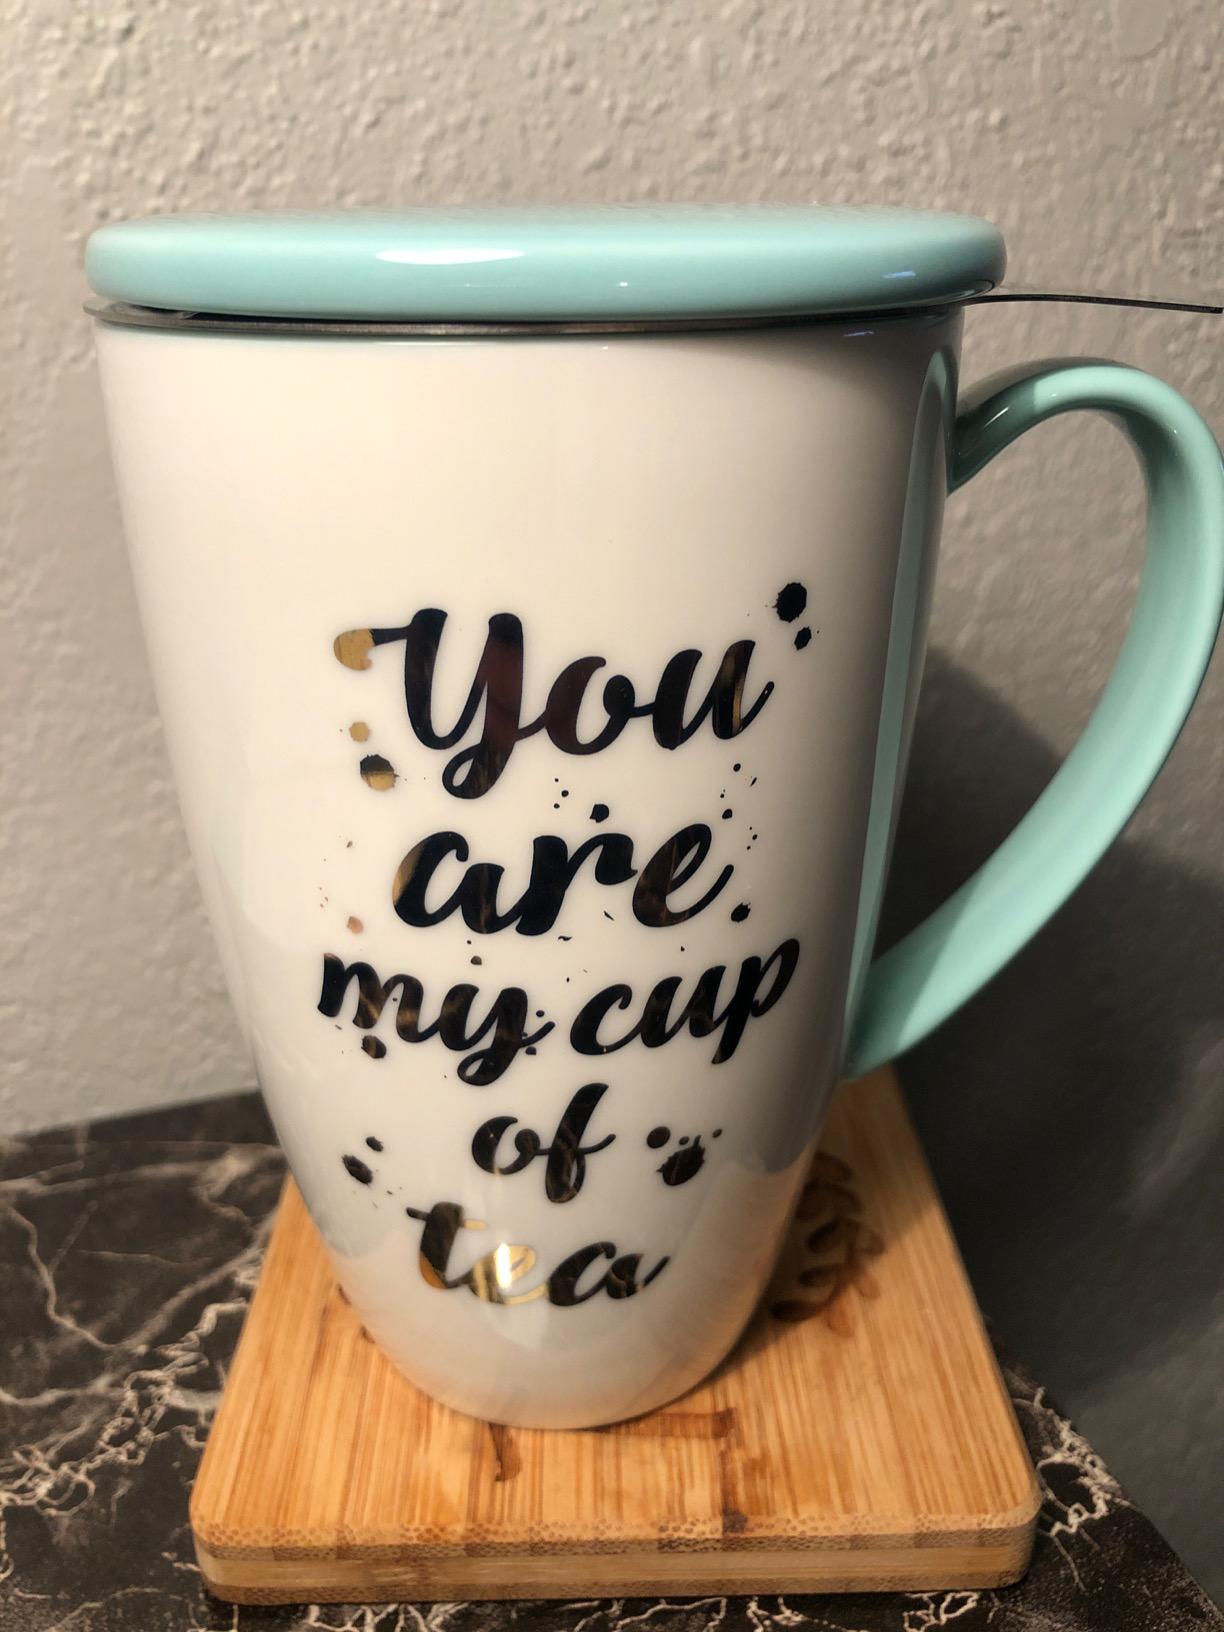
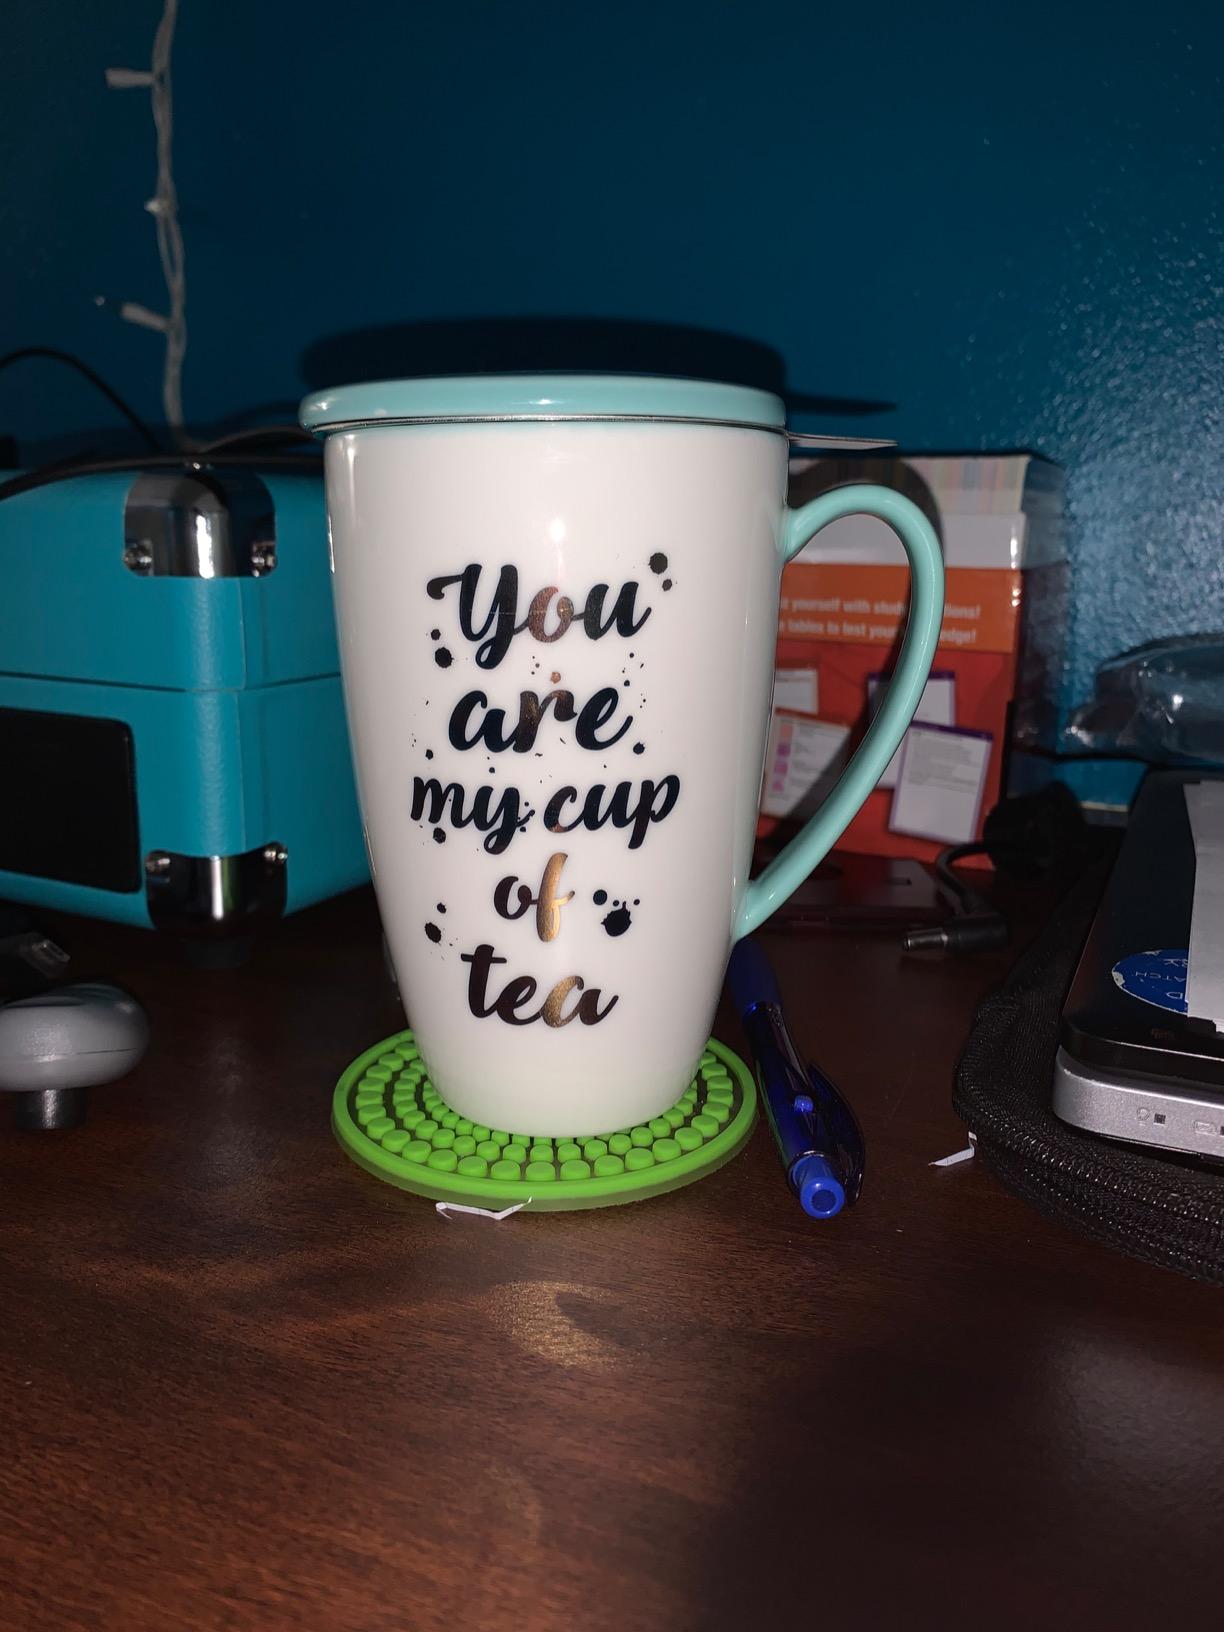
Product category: items_mug
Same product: yes